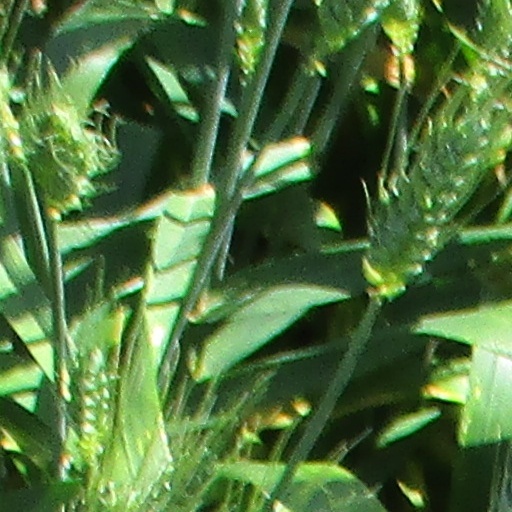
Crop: wheat